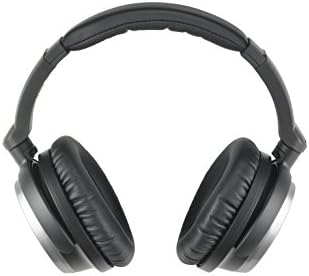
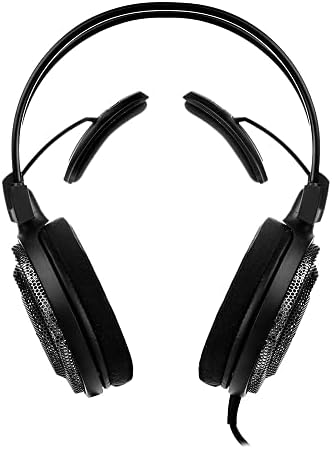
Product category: headphones
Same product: no